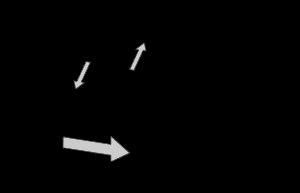
L'onde de Love est un type d'onde se propageant à la surface d'un milieu solide semi-infini, et notamment d'onde sismique. Elle a été découverte par Augustus Edward Hough Love en 1911. Son déplacement est comparable à celui des ondes S sans le mouvement vertical. Les ondes de Love provoquent un ébranlement horizontal qui est la cause de nombreux dégâts aux fondations d'un édifice qui n'est pas une construction parasismique. Les ondes de Love se propagent à environ 4 km s⁻¹.